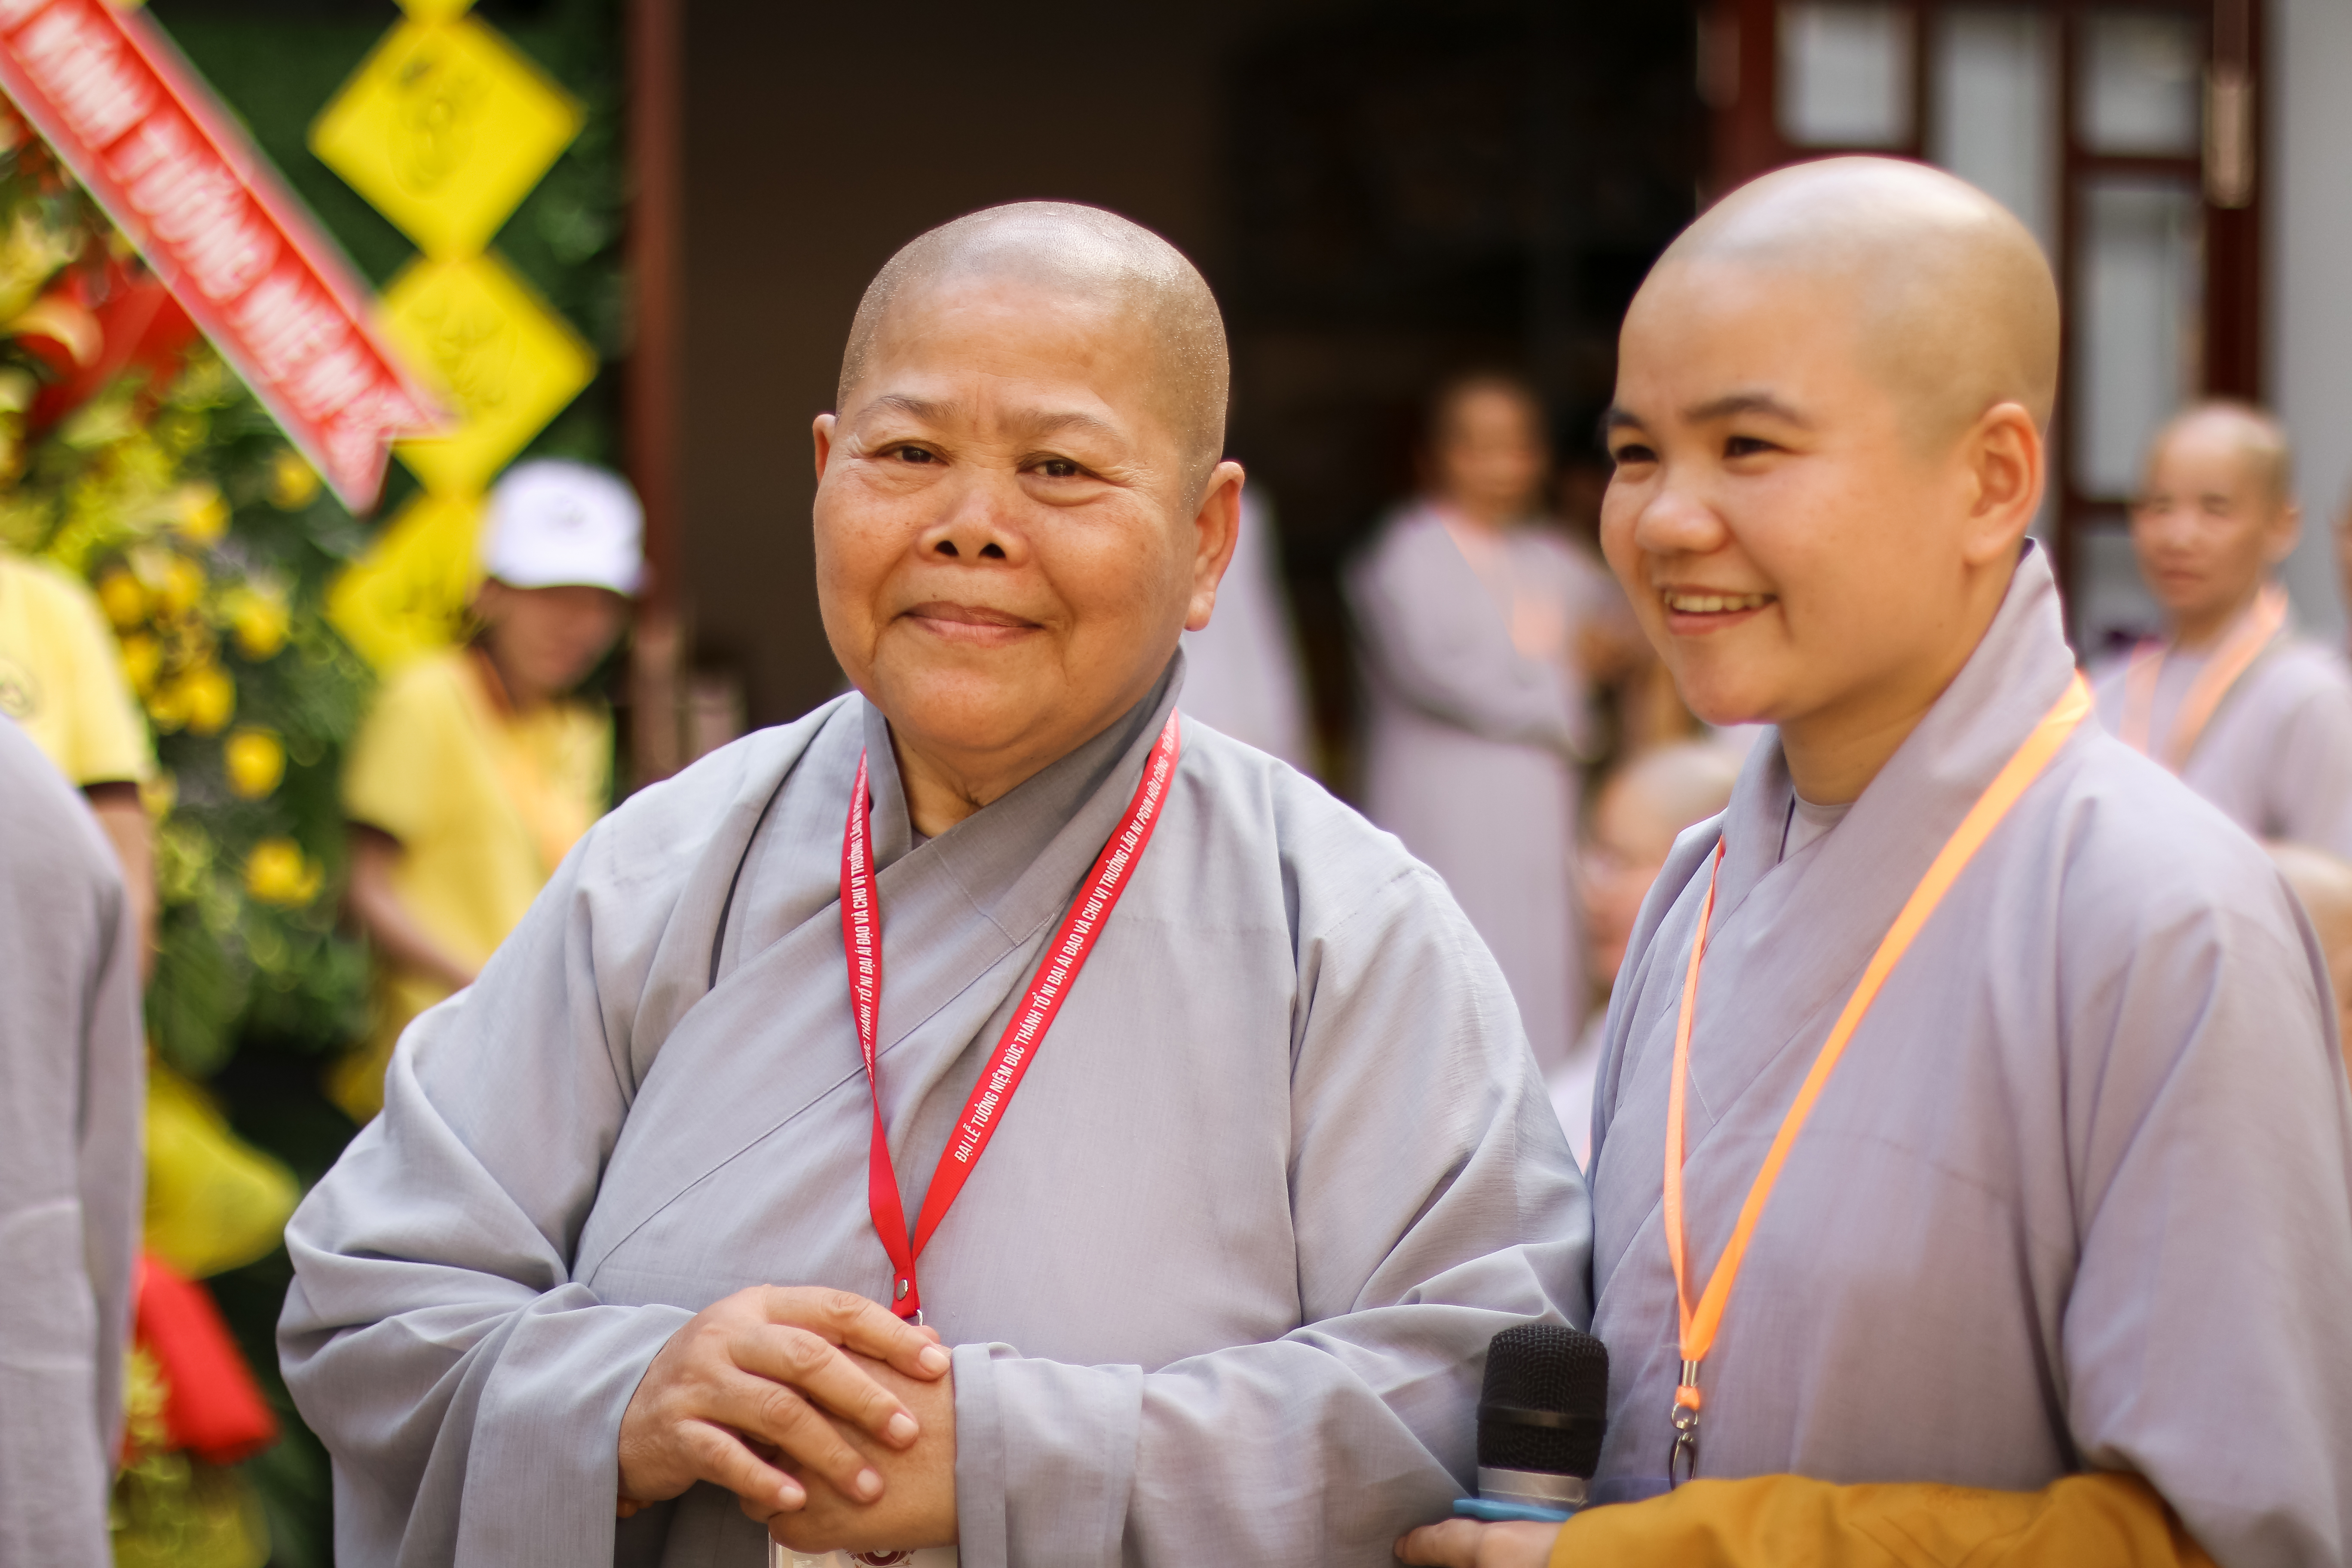
monk, monks, vietnam, lama, temple, event, Zen master, smile